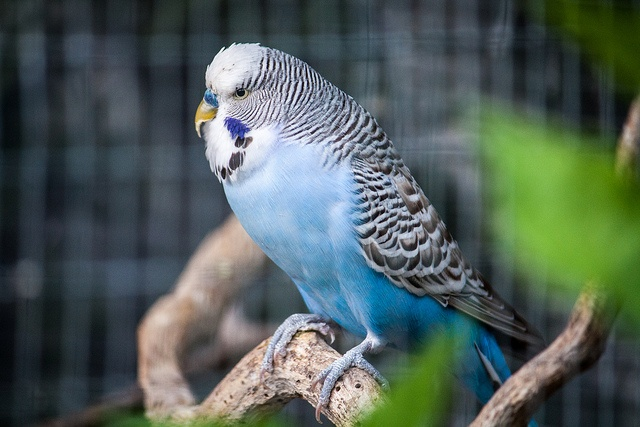
A colorful bird is sitting on a small branch.
A very pretty brightly colored bird on a branch.
A blue parakeet sitting on a branch in a cage
A bird sitting on a tree while in a cage.
A blue paraket bird is sitting on a tree branch.